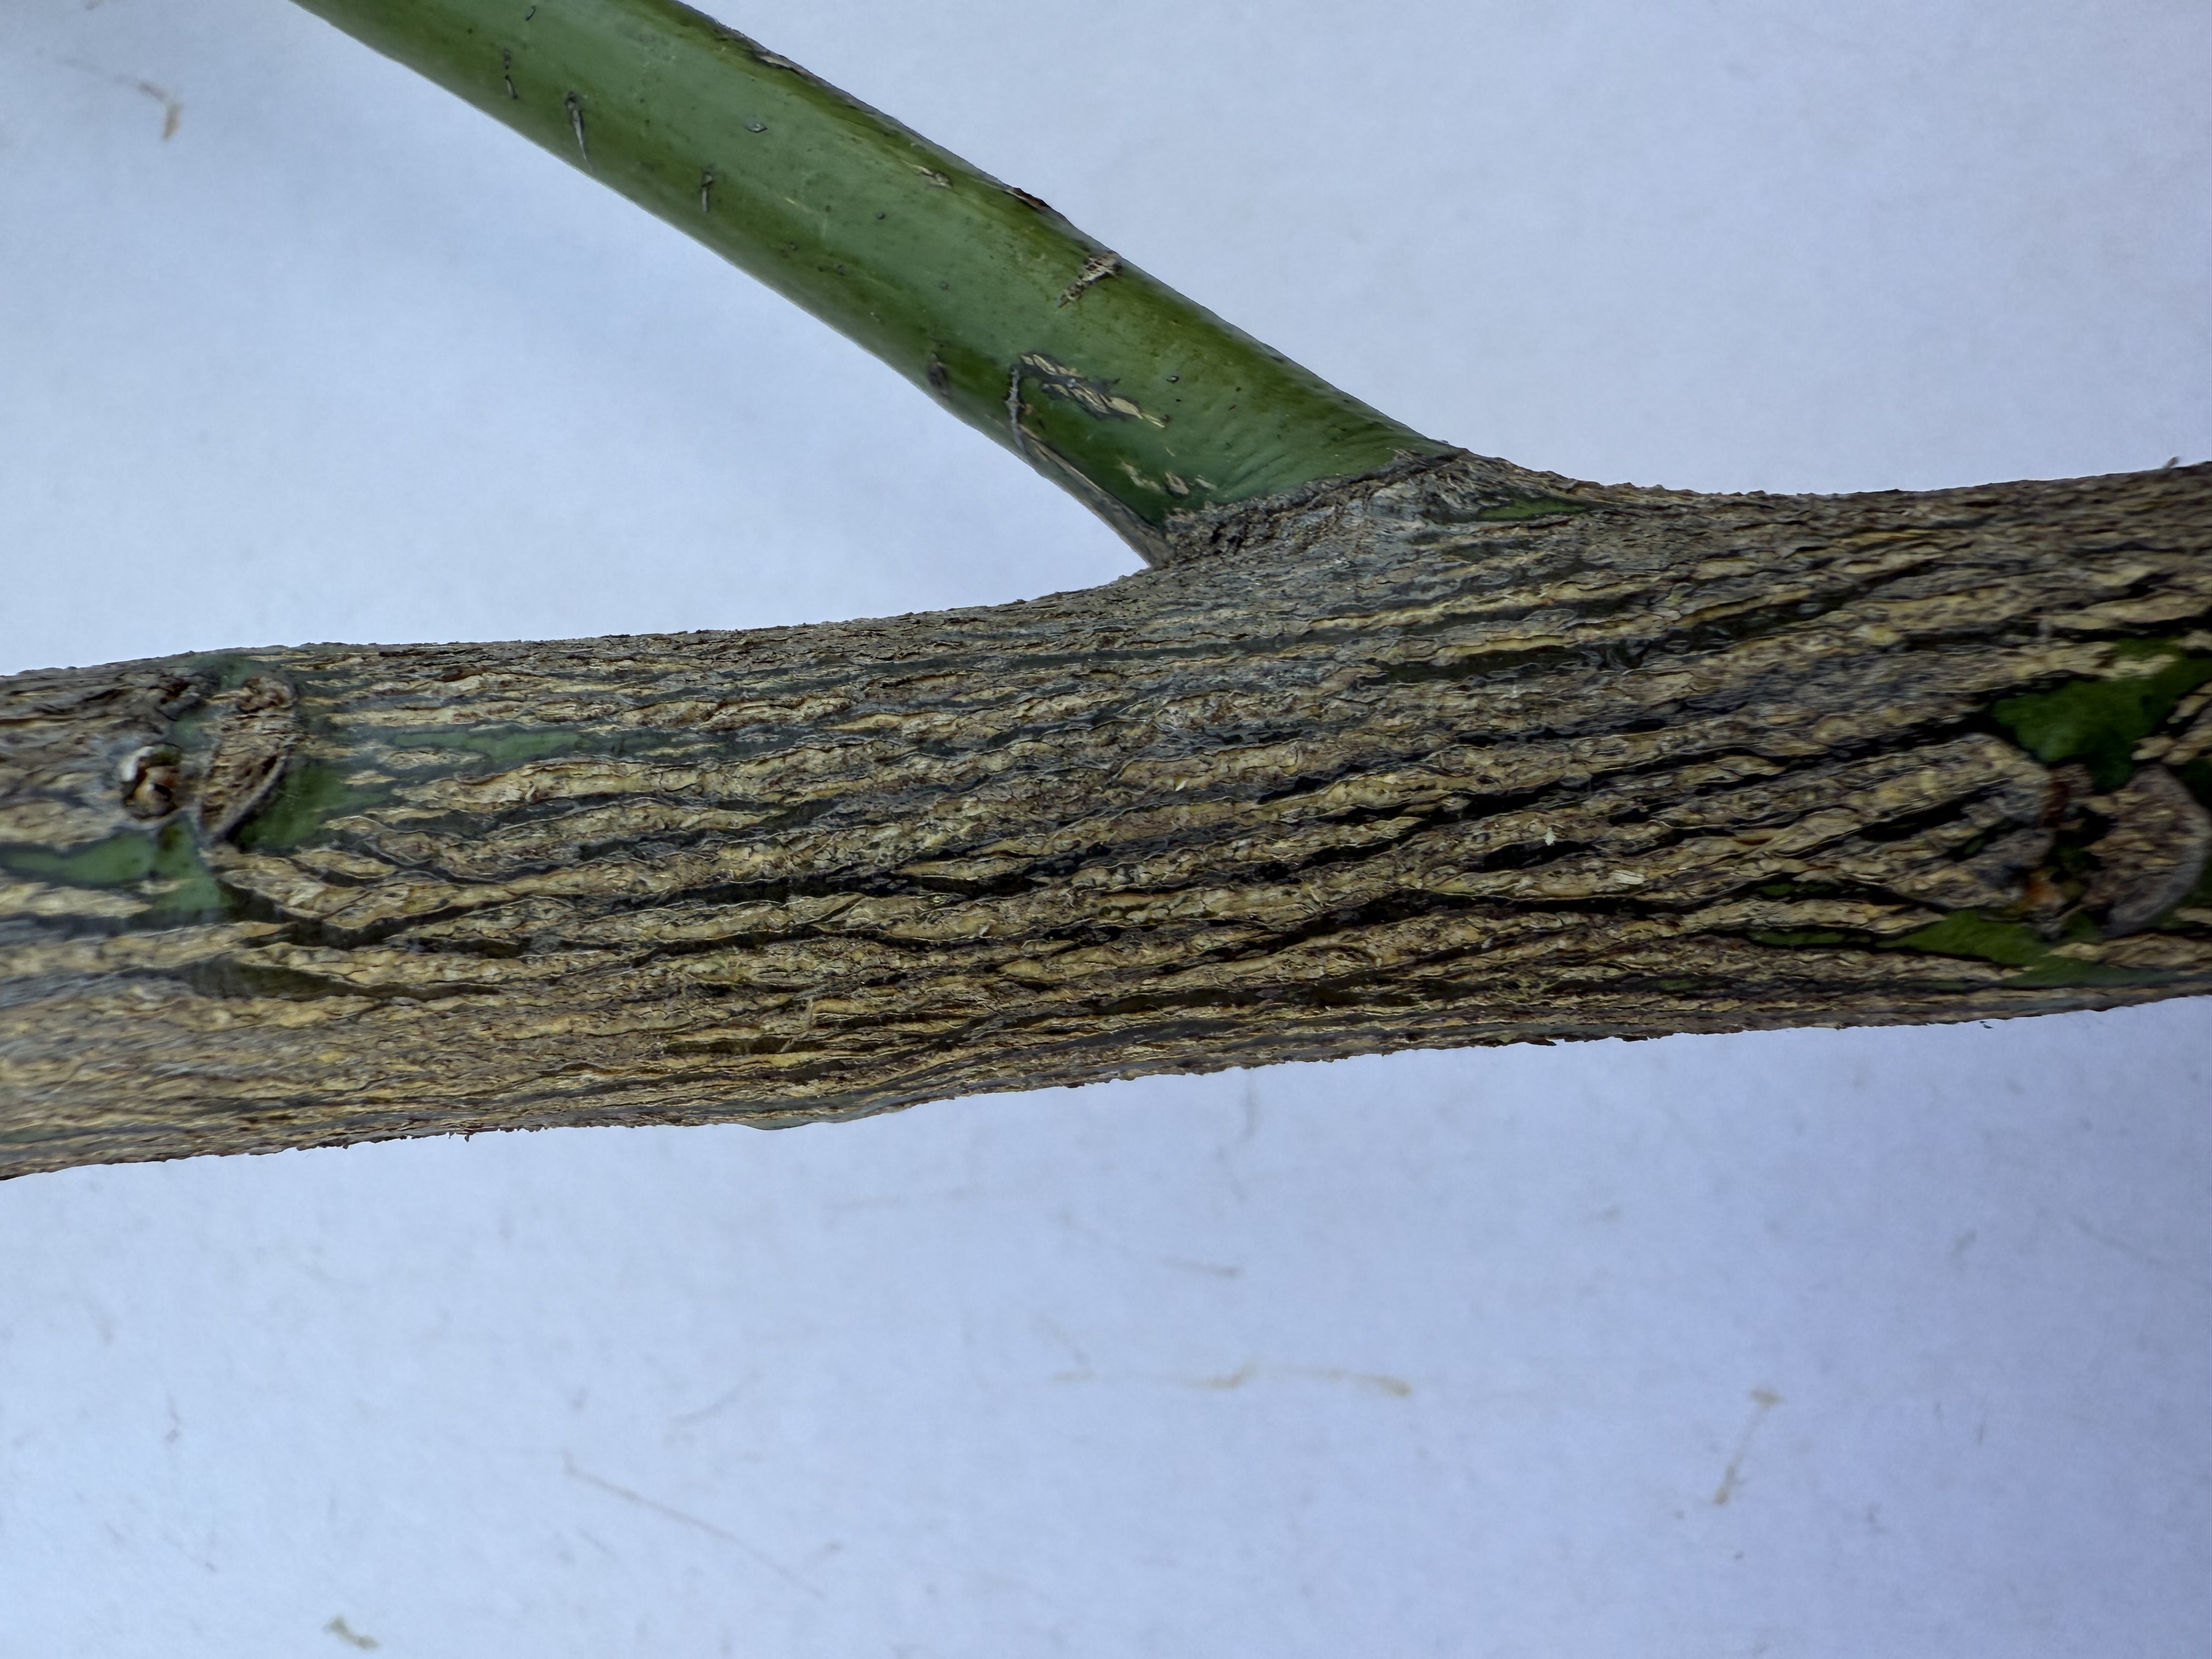
Variety: Lemon